Speed limits in Japan

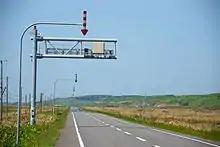
Speed camera installed on a rural street. The minimum threshold for the speed camera is but the speed limit cannot be set higher than as the street is not a controlled-access highway. The red and white arrows marks the road edges in snowy conditions.

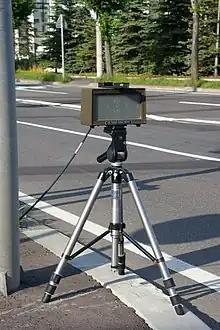
Radar unit used by police speed enforcement

A threshold for speed cameras in Japan is set at a minimum of above the limit on an expressway and a minimum of above the limit on other streets, where drivers will face criminal charges instead of traffic infractions. This is due to legal precedents dating back to 1969 restricting police from filming an individual unless a criminal offence is immediately being committed.